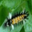
Label: caterpillar